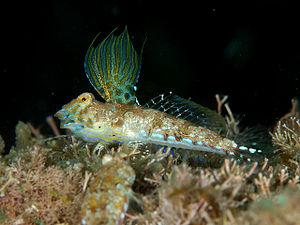
Les Callionymidés, aussi appelés dragonnets, sont une famille de poissons d'eau de mer de l’ordre des Perciformes. Le poisson-mandarin est le poisson le plus populaire des Callionymidés, notamment en aquariophilie.